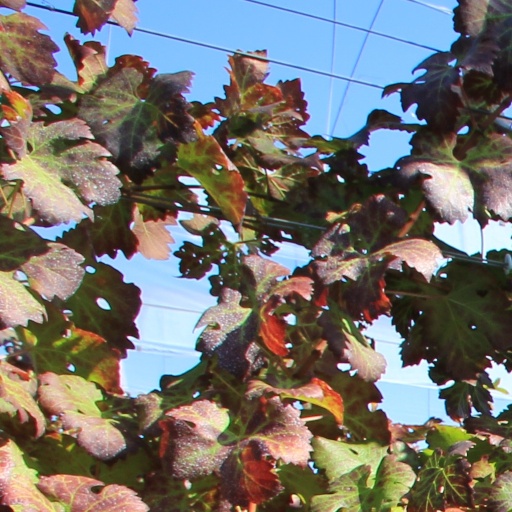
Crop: grape